Vivi-Tone

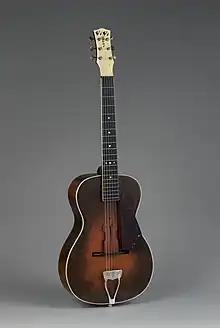
Vivi-Tone Acoustic-Electric Guitar, exhibited at the Metropolitan Museum of Art

Vivi-Tone produced guitars, violins, mandolins, an electric keyboard, and at least one amplifier (the so-called "Aggrandizer"). One acoustic guitar design featured a secondary soundboard (the back of the guitar) as well as a primary soundboard (the top of the guitar). This secondary soundboard had f-holes, and was recessed from the rim of the guitar to keep this soundboard away from the player’s body. Another acoustic-electric guitar design from the mid-1930s had essentially a plank body, making it one of the very early examples of a solid body guitar.